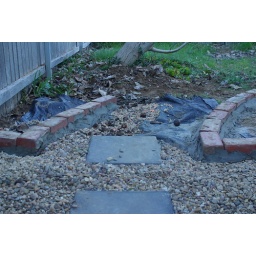
Old Canberra red bricks from a demolished house in Yarralumla form the start of garden path